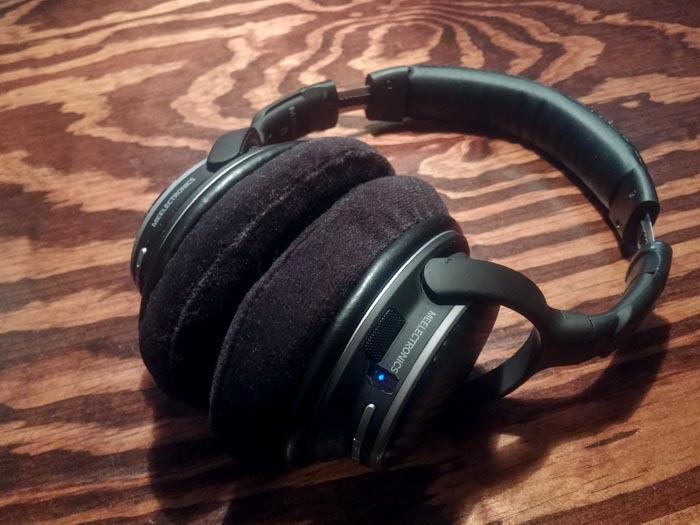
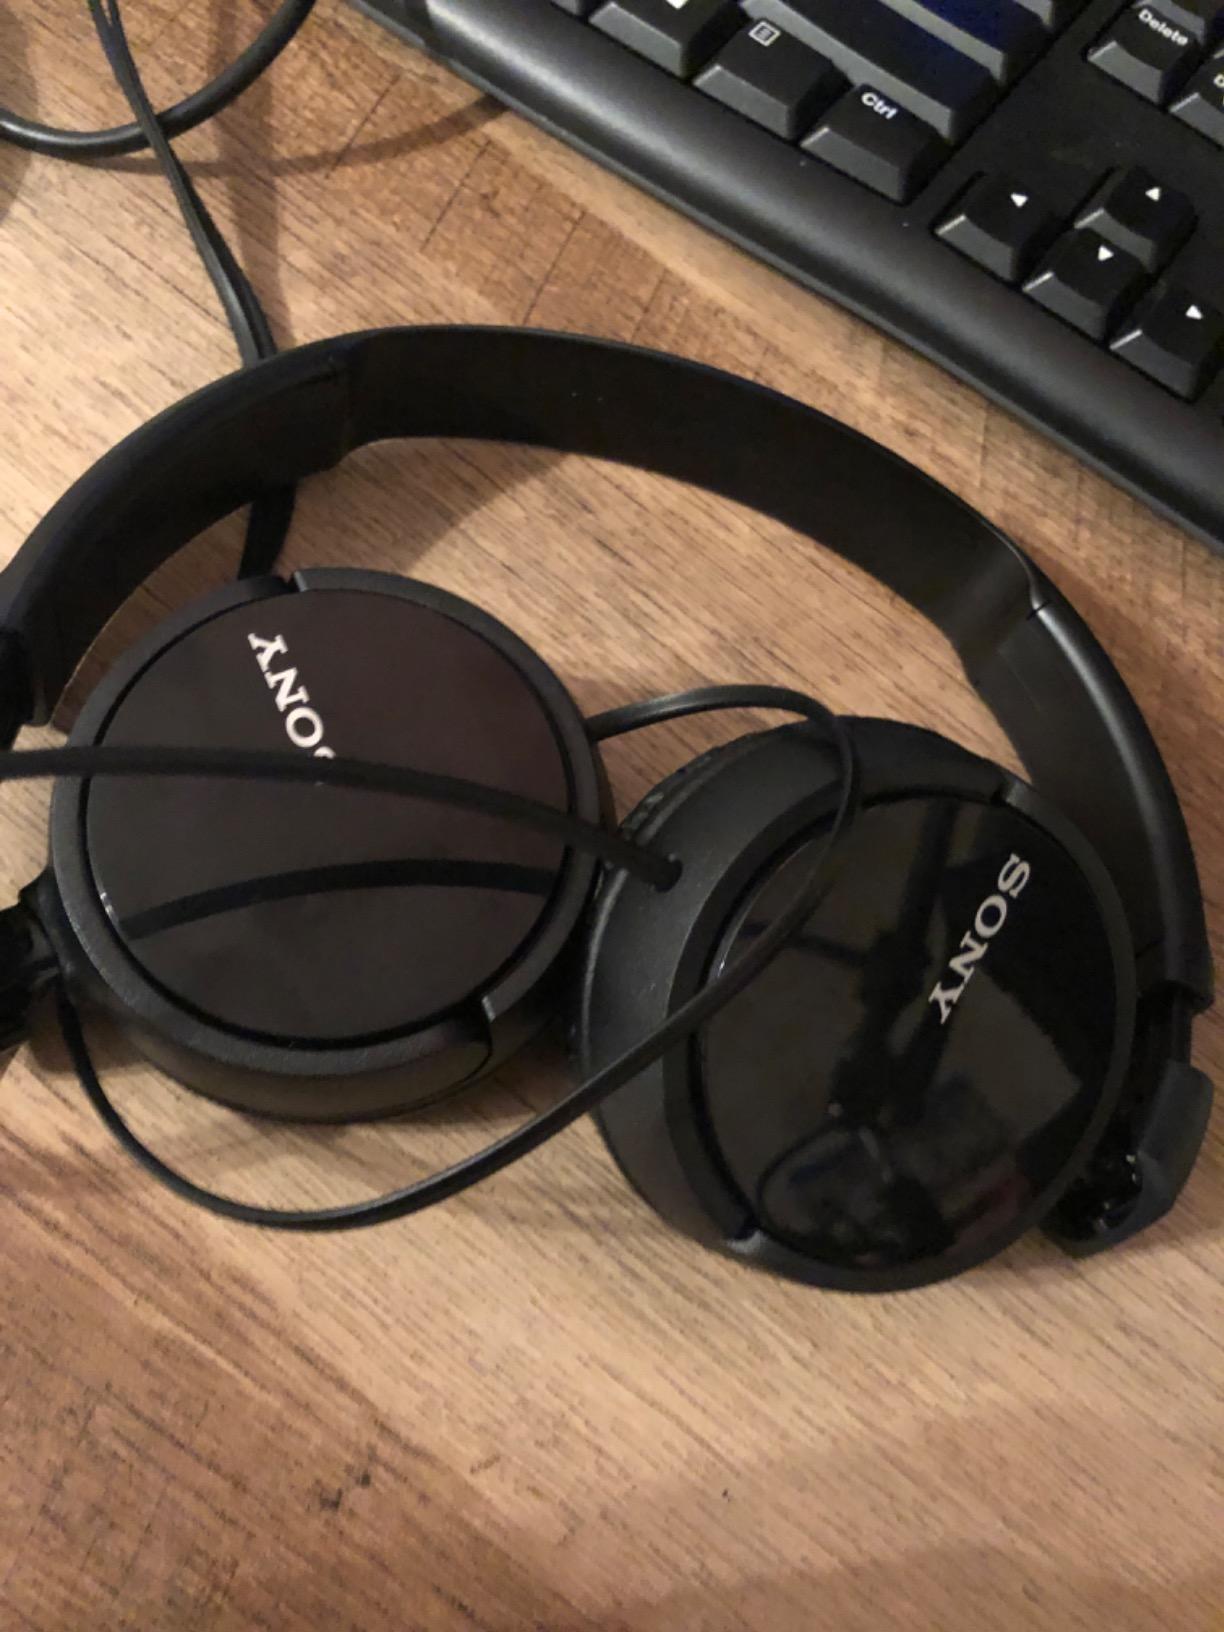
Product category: headphones
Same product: no